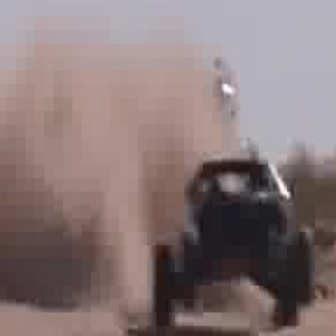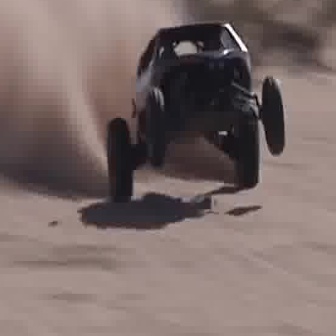
  Please identify the target specified by the bounding box [149,156,315,322] in the first image and locate it in the second image. Return the coordinates in [x_min,y_min,x_max,y_max] format.
Answer: [104,26,284,206]